Nackt Radtour

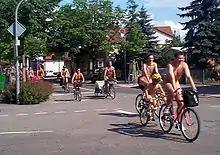
FKK-Radtour 2001 on June 14, 2001 in Karlsruhe

Nackt-Radtour, Karlsruher FKK Rad-Classics and Karlsruher Nacktradeltour are references used to describe annual naked cycling tours in Germany, many of which happen around Karlsruhe. Organizers describe the event as recreational rather than political. Full and partial (especially topfree) nudity is encouraged, but not mandatory, on all rides. The rides are believed to be some of the first naked bike rides organized in the world. The rides are organized by a number of groups and individuals, such as "No Limit Nudism", the action group "Wald FKK", "Free Range Nudism" or FKK-Freun.de. The events are organized via various internet portals. The events have been held annually since 2000, and generally take place in June or July.